Kabul–Kandahar Highway

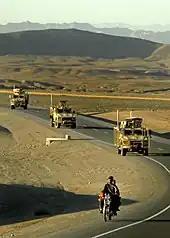
Kabul-Kandahar Highway at Zabul Province in southern Afghanistan (October 2012)

The Kabul–Kandahar Highway starts from Dashte Barchi in the western section of Kabul. It traverses the provinces of Kabul, Maidan Wardak, Ghazni, Zabul, and Kandahar.